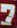
Number: 7